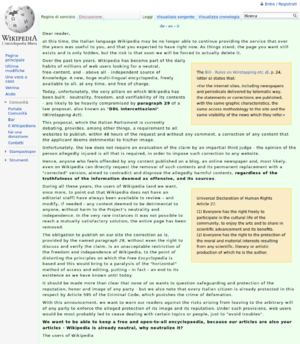
Italiensk Wikipedia / Den italienske Wikipedia-strejke
Fra d. 4. oktober 2011 blev alle sider på den italienske Wikipedia omdirigeret til denne besked, tilgængelig på flere sprog.
Italiensk Wikipedia er den italiensksprogede version af det verdensomspændende encyklopædi-projekt Wikipedia. Den italiensksprogede Wikipedia blev lanceret 11. maj 2001 og nåede 849.000 artikler i 2011. Målgruppen er primært indbyggerne i Italien, Schweiz og tidligere italienske kolonier, foruden italienskkyndige i resten af verden. I november 2016 er den italiensksprogede wikipedia den ottendestørste udgave af Wikipedia.